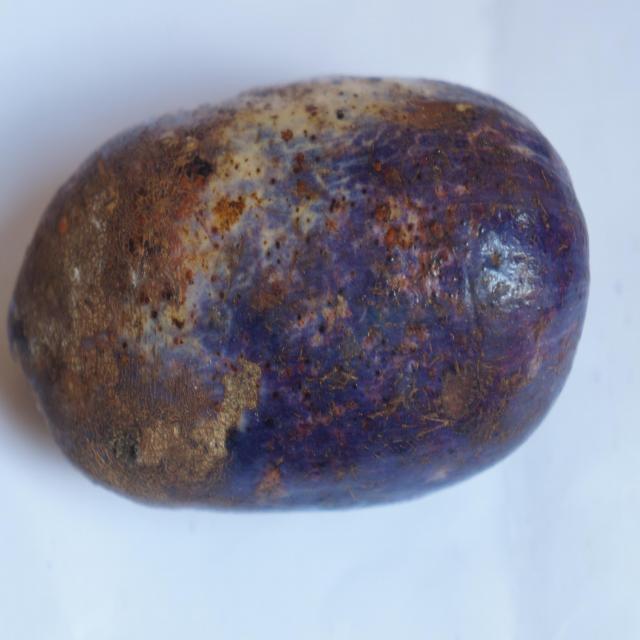
Plum grade: spotted